Sykes–Picot Agreement

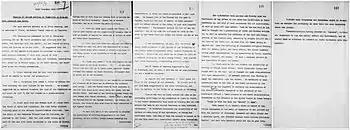
Minutes of the first negotiation on 23 November 1915, in which both sides set out their starting positionsPicot proposed that the French area include: "the whole of Syria and Palestine, and that their southern boundary must be the present Egypto-Turkish frontier," that the boundary line would then go to "Deir ez-Zor and from there Eastwards to the south of Kirkuk, turning east of that place and running north to include the whole of the Mosul district; thence West to include Diyarbekir, and on to include the whole of Cilicia."The British had proposed as an eastern boundary: "the line of the Euphrates as far south as Deir ez-Zor and thence in south-westerly direction." With respect to Palestine, the British noted that "Jerusalem, Nazareth and other places was a question apart, and affected various other nations including Russia: and that this question could not now be gone into."

On 21 October 1915, Grey met Cambon and suggested France appoint a representative to discuss the future borders of Syria as Britain wished to back the creation of an independent Arab state. At this point Grey was faced with competing claims from the French and from Hussein and the day before had sent a telegram to Cairo telling the High Commissioner to be as vague as possible in his next letter to the Sharif when discussing the northwestern, Syrian, corner of the territory Hussein claimed and left McMahon with "discretion in the matter as it is urgent and there is not time to discuss an exact formula", adding, "If something more precise than this is required you can give it."